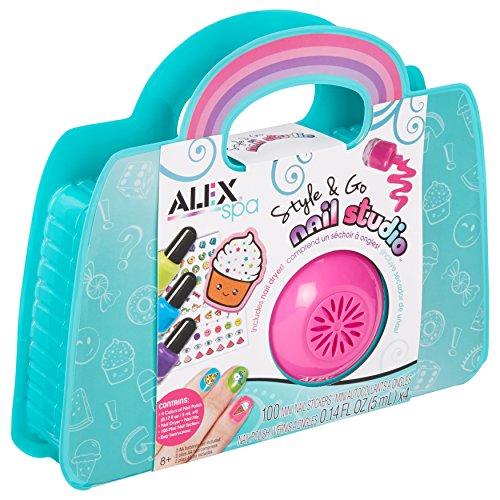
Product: Alex Spa Style & Go Nail Studio Girls Fashion Activity
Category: Toys & Games | Arts & Crafts | Craft Kits
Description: Complete studio for the manicurist on the go.
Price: $20.59
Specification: Product Dimensions:         12.5 x 2 x 10 inches ; 1 pounds    |Shipping Weight: 1 pounds (View shipping rates and policies)|Domestic Shipping: Item can be shipped within U.S.|International Shipping: This item is not eligible for international shipping.  Learn More|ASIN: B01ECLZC1O|UPC: 731346621108|Item model number: 621120-3|    #554    in Craft Kits